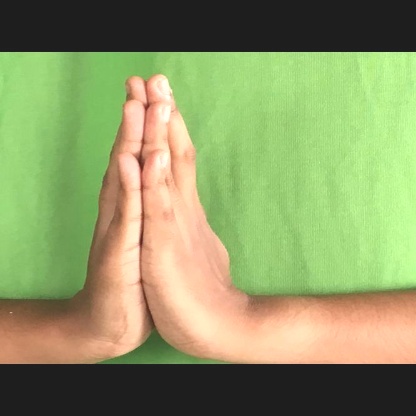
Mudra: Anjali